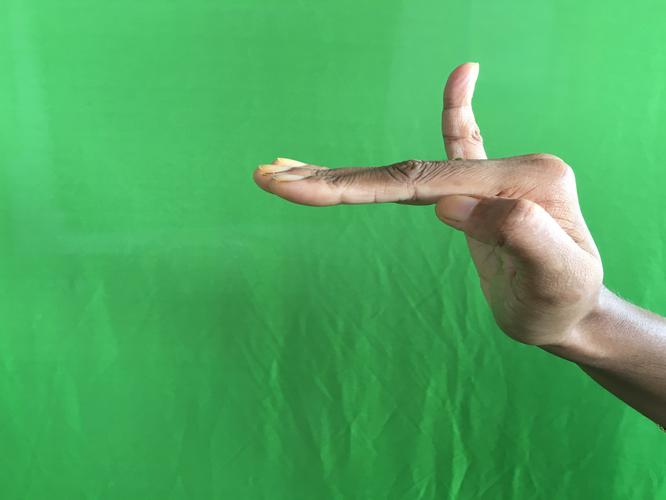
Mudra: Hamsapaksha
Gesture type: double_hand